Afghan Army

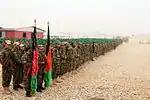
Soldiers of the 209th Corps in Balkh Province

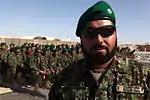
Soldiers of the 215th Corps in Helmand Province

Task Force Phoenix was the initial U.S. and allied force training organisation in 2002. This program was formalized in April 2003, based near the Kabul Military Training Center. Coalition efforts were initially overseen by OMC-A, then Office of Security Cooperation-Afghanistan, then from 2006 to 2009, by the Combined Security Transition Command – Afghanistan (CSTC-A), a three-star level multi-national command headquartered in downtown Kabul. On the Afghan side, by 2011 all training and education in the Army was run by Afghan National Army Training Command, a two-star command which reported directly to the Chief of the General Staff. All training centers and military schools were under this command.